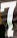
Number: 7